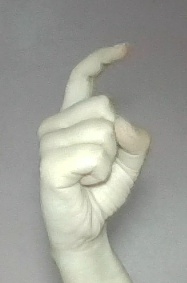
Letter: ra